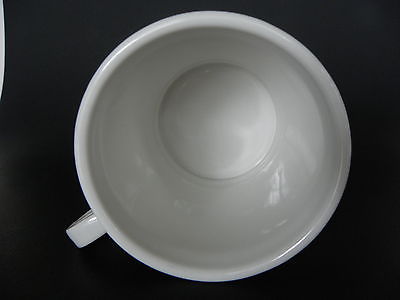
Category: mug